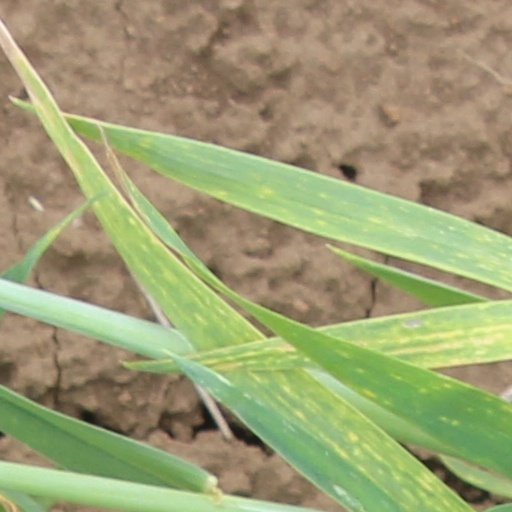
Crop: wheat